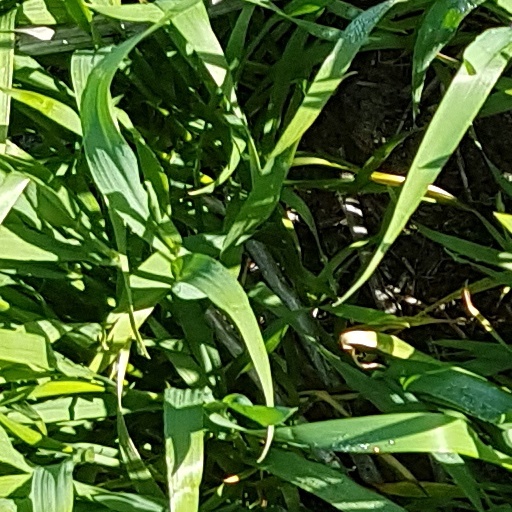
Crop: wheat